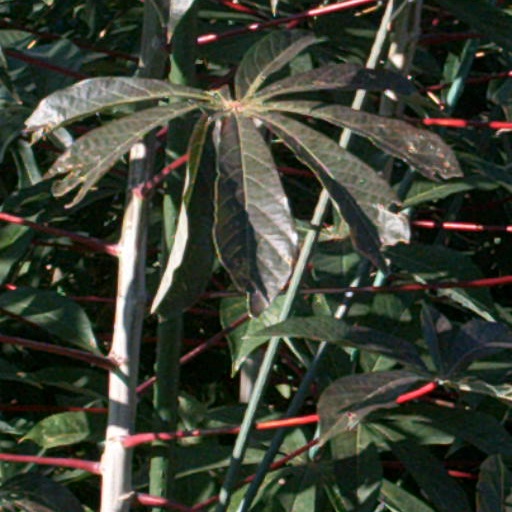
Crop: cassava